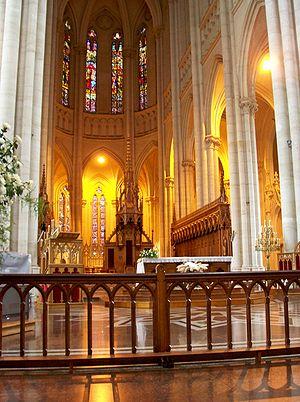
La cathédrale de l'Immaculée-Conception est la principale église catholique de la ville de La Plata, en Argentine. Siège d'un important archevêché catholique, elle est construite dans la rue 14, entre les avenues 51 et 53, face à l'immense Plaza Moreno, centre géographique de la ville.